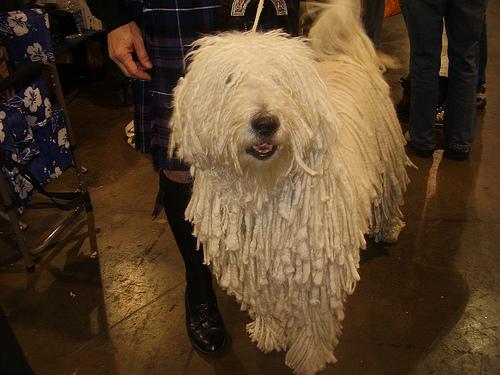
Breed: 318-n000115-komondor